Mary Jane Warnes

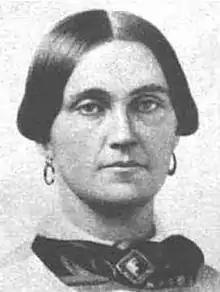
Mary Jane Warnes

Mary Jane Fairbrother , known as Mary Jane Warnes (18 July 1877 – 19 June 1959) was an Australian activist who in 1926 established the first South Australian branch of the Country Women's Association (CWA).